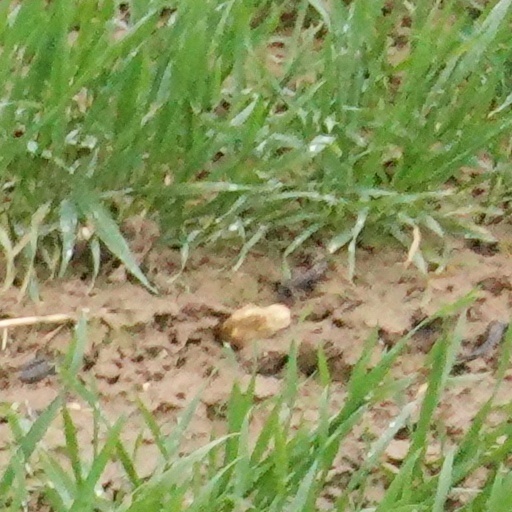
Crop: wheat